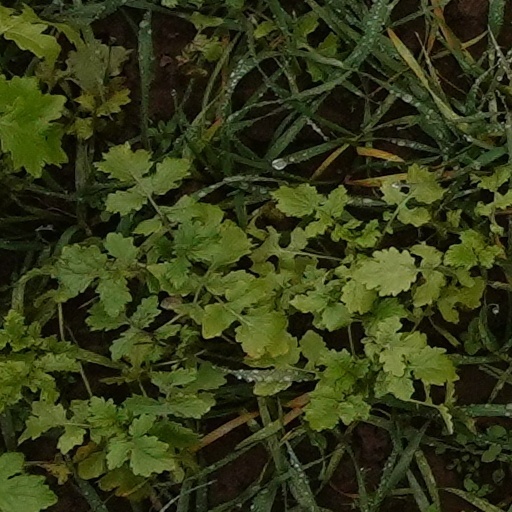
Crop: wheat